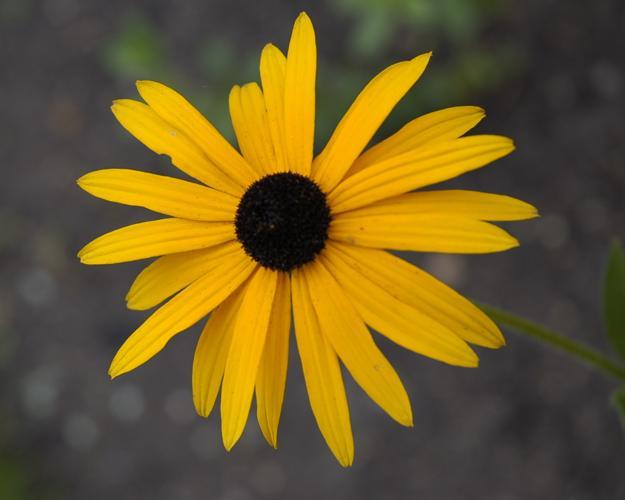
Label: black-eyed susan